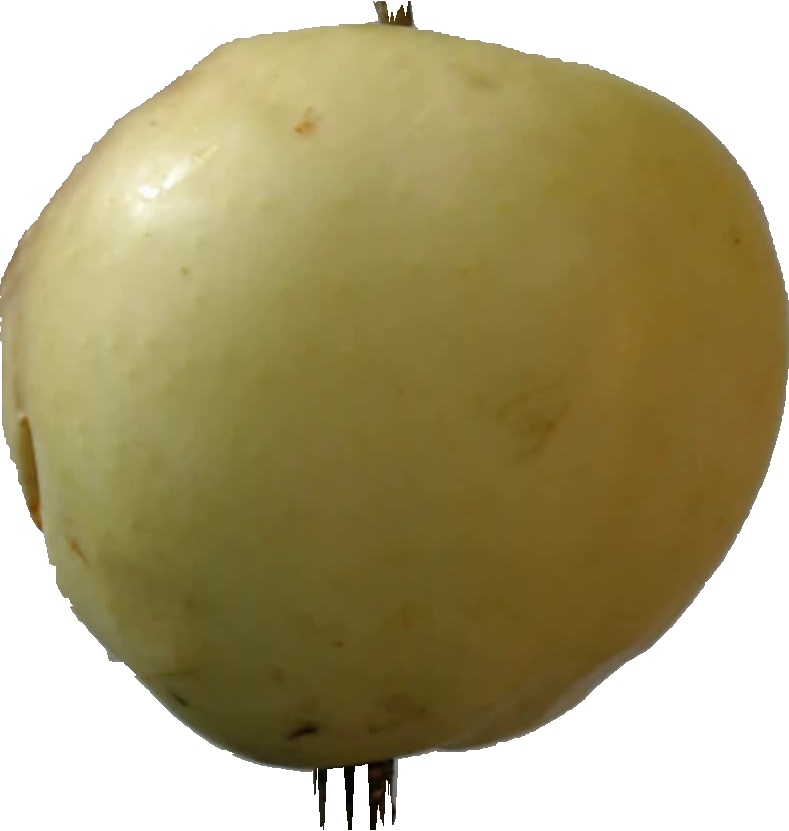
Label: apple_hit_1